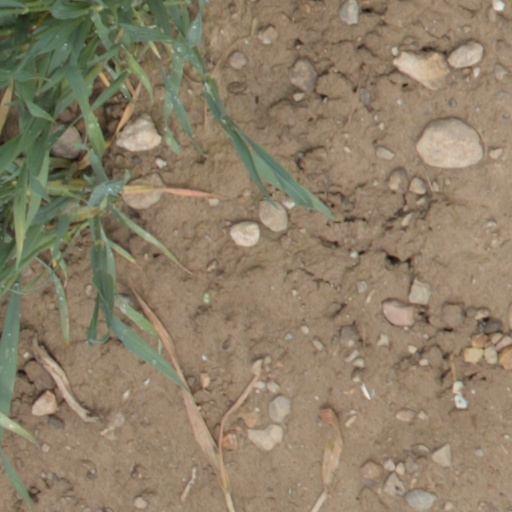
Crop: wheat